La Consolacion College Bacolod

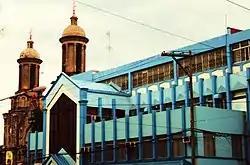
LCCB Main Campus

The Main Campus for both the Integrated School and College is located in Downtown Bacolod along the streets of Rizal (College) and Galo-Gatuslao (Integrated School). The buildings that compose the campus are the Basic Education Department Building divided into two wings, the Mother Consuelo Barcelo Activities Center, the main college building, the Sta. Monica Building and the quadrangle.